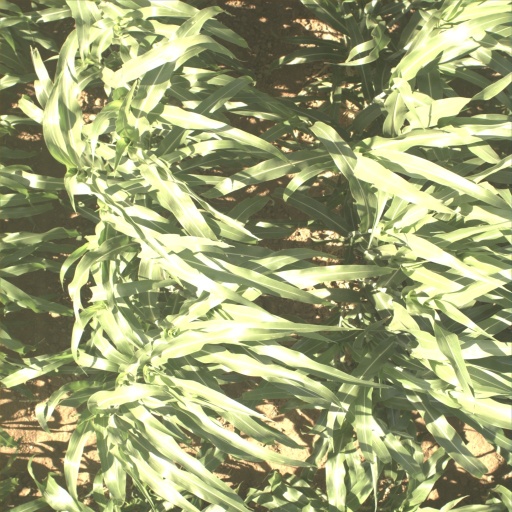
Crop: sorghum